Ordinary court

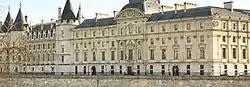
"Cour de cassation" in France is an example of a supreme ordinary court.

Ordinary court or judicial court is a type of court with comprehensive subject-matter jurisdiction compared to 'specialized court' with limited jurisdiction over specific field of matters, such as intellectual property court. Due to its comprehensive feature, ordinary courts usually deal with civil case and criminal case, and treated as core part of conventional judiciary. Especially for common law countries, the term "superior court" is used for courts with general jurisdiction (regardless of instance level in chain of appellate procedure), compared to courts with limited jurisdiction over minor, petty cases such as "small claims court".